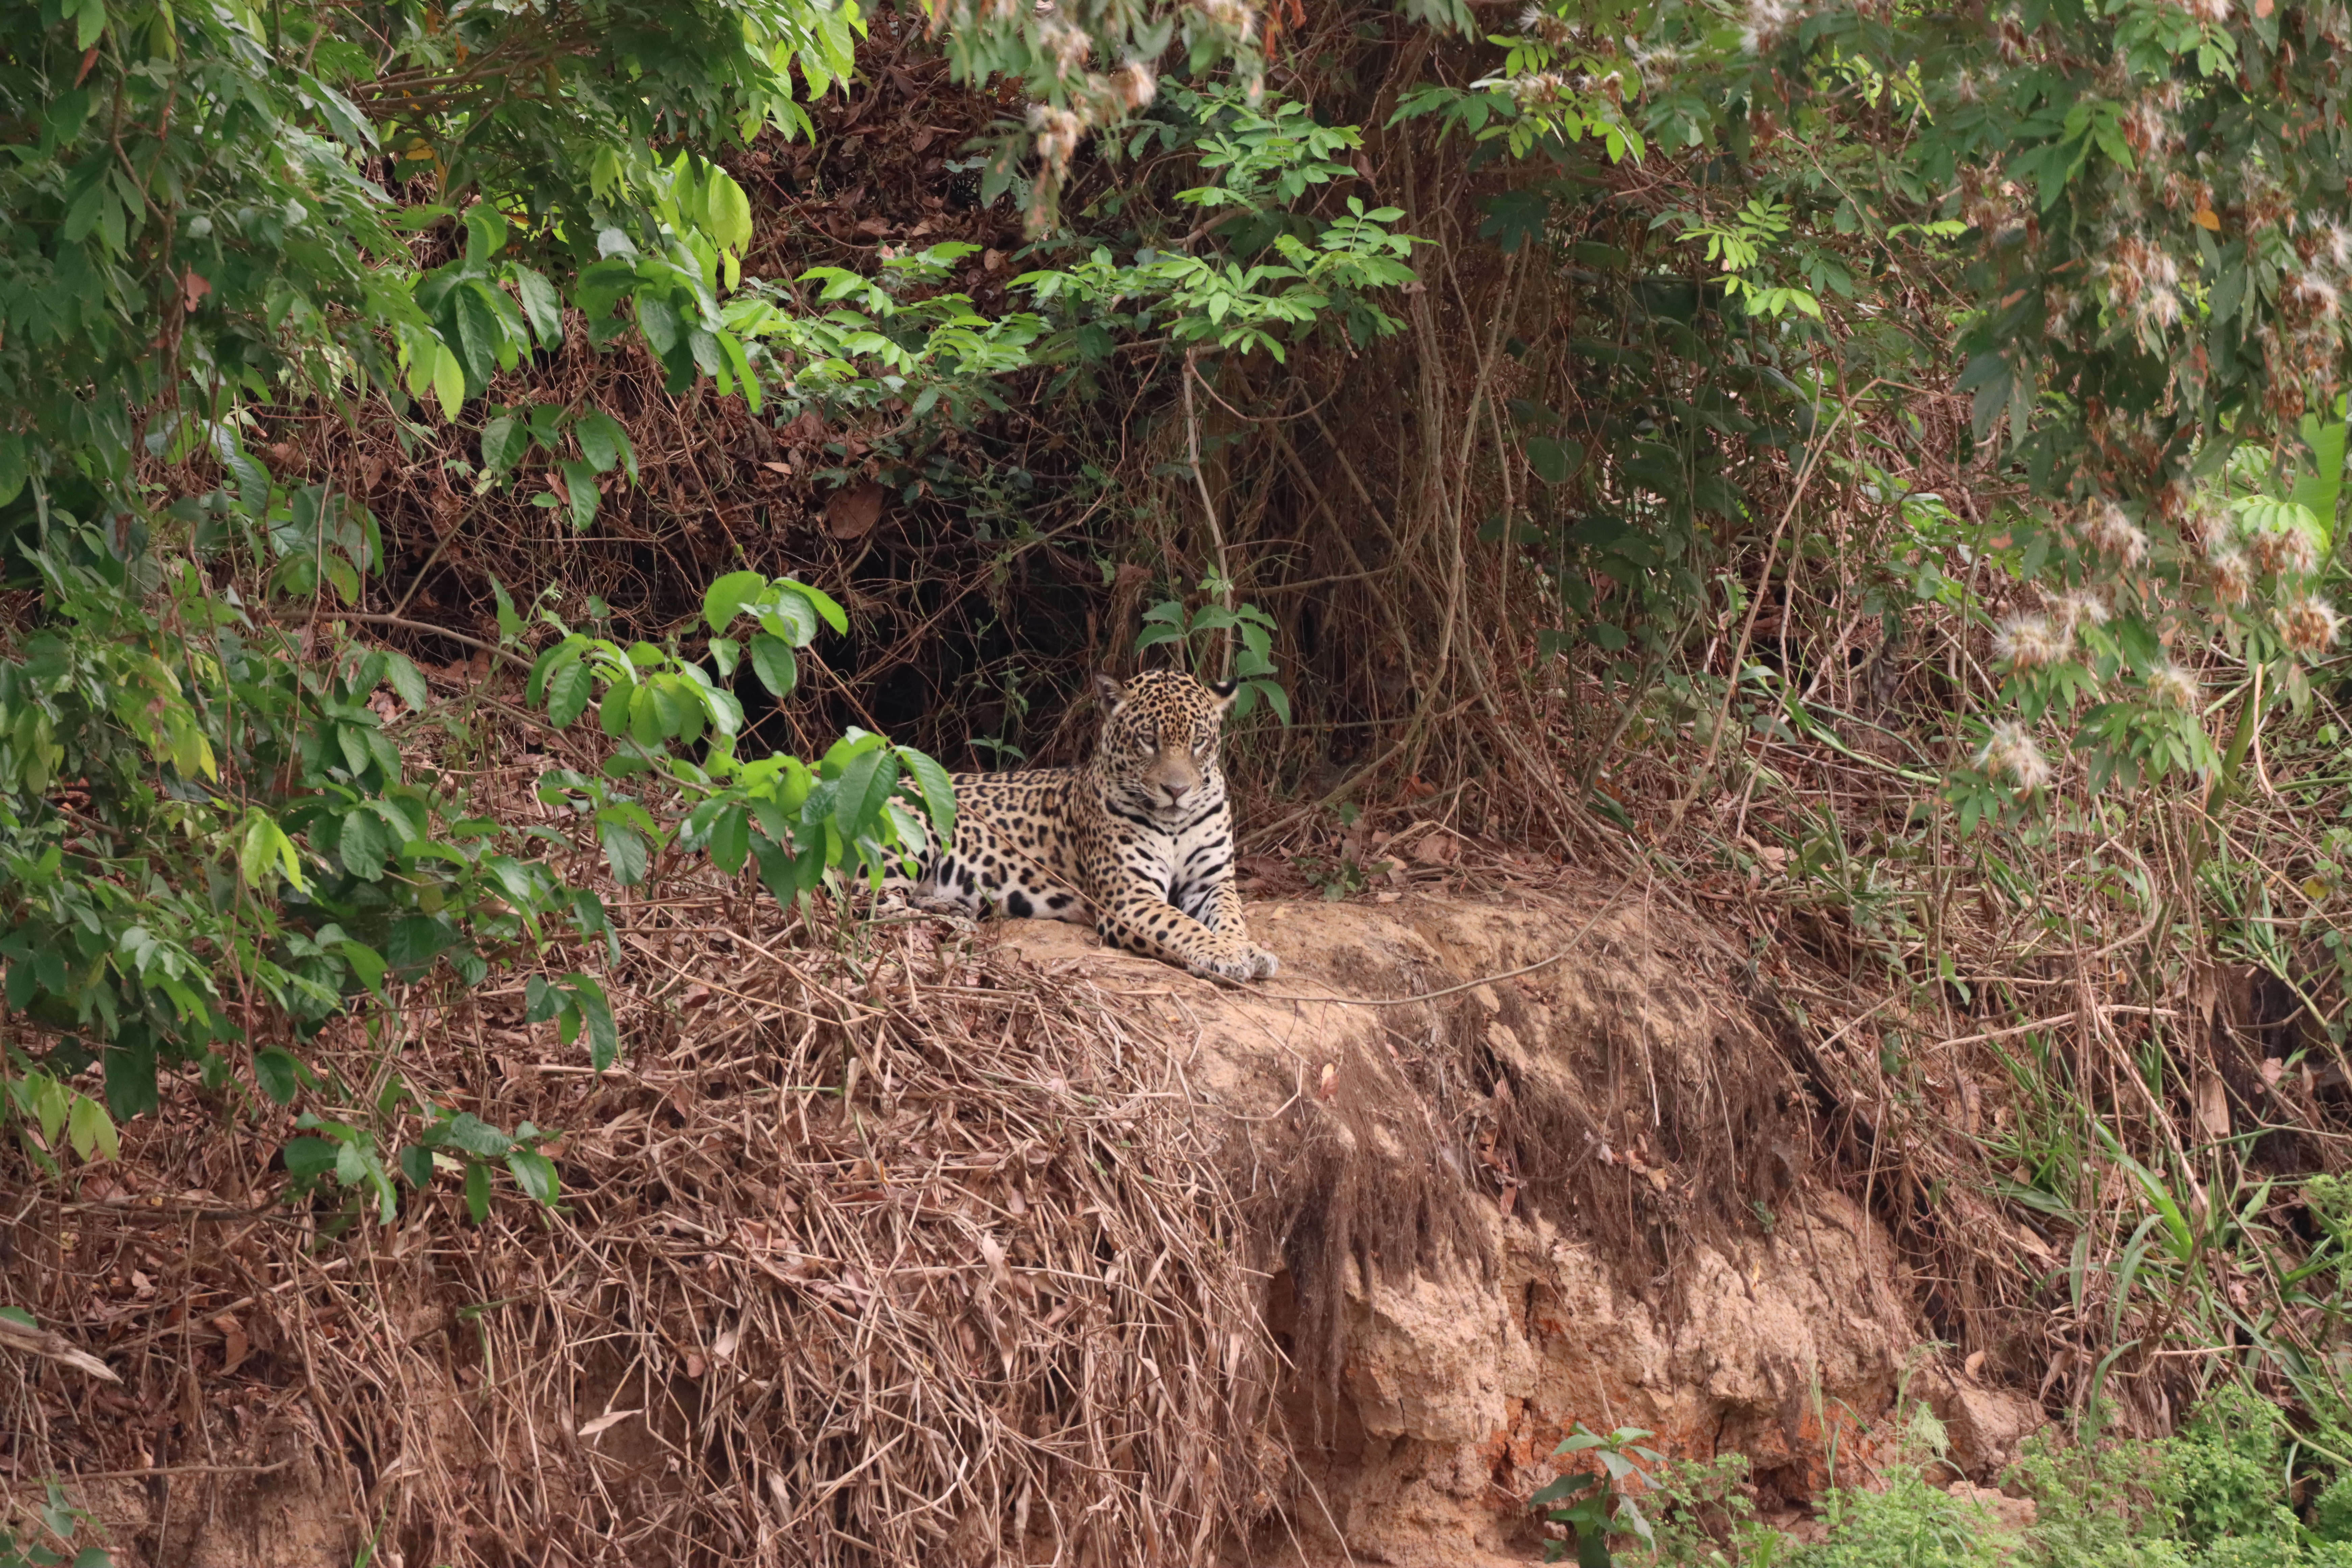
Jaguar: Guaraci